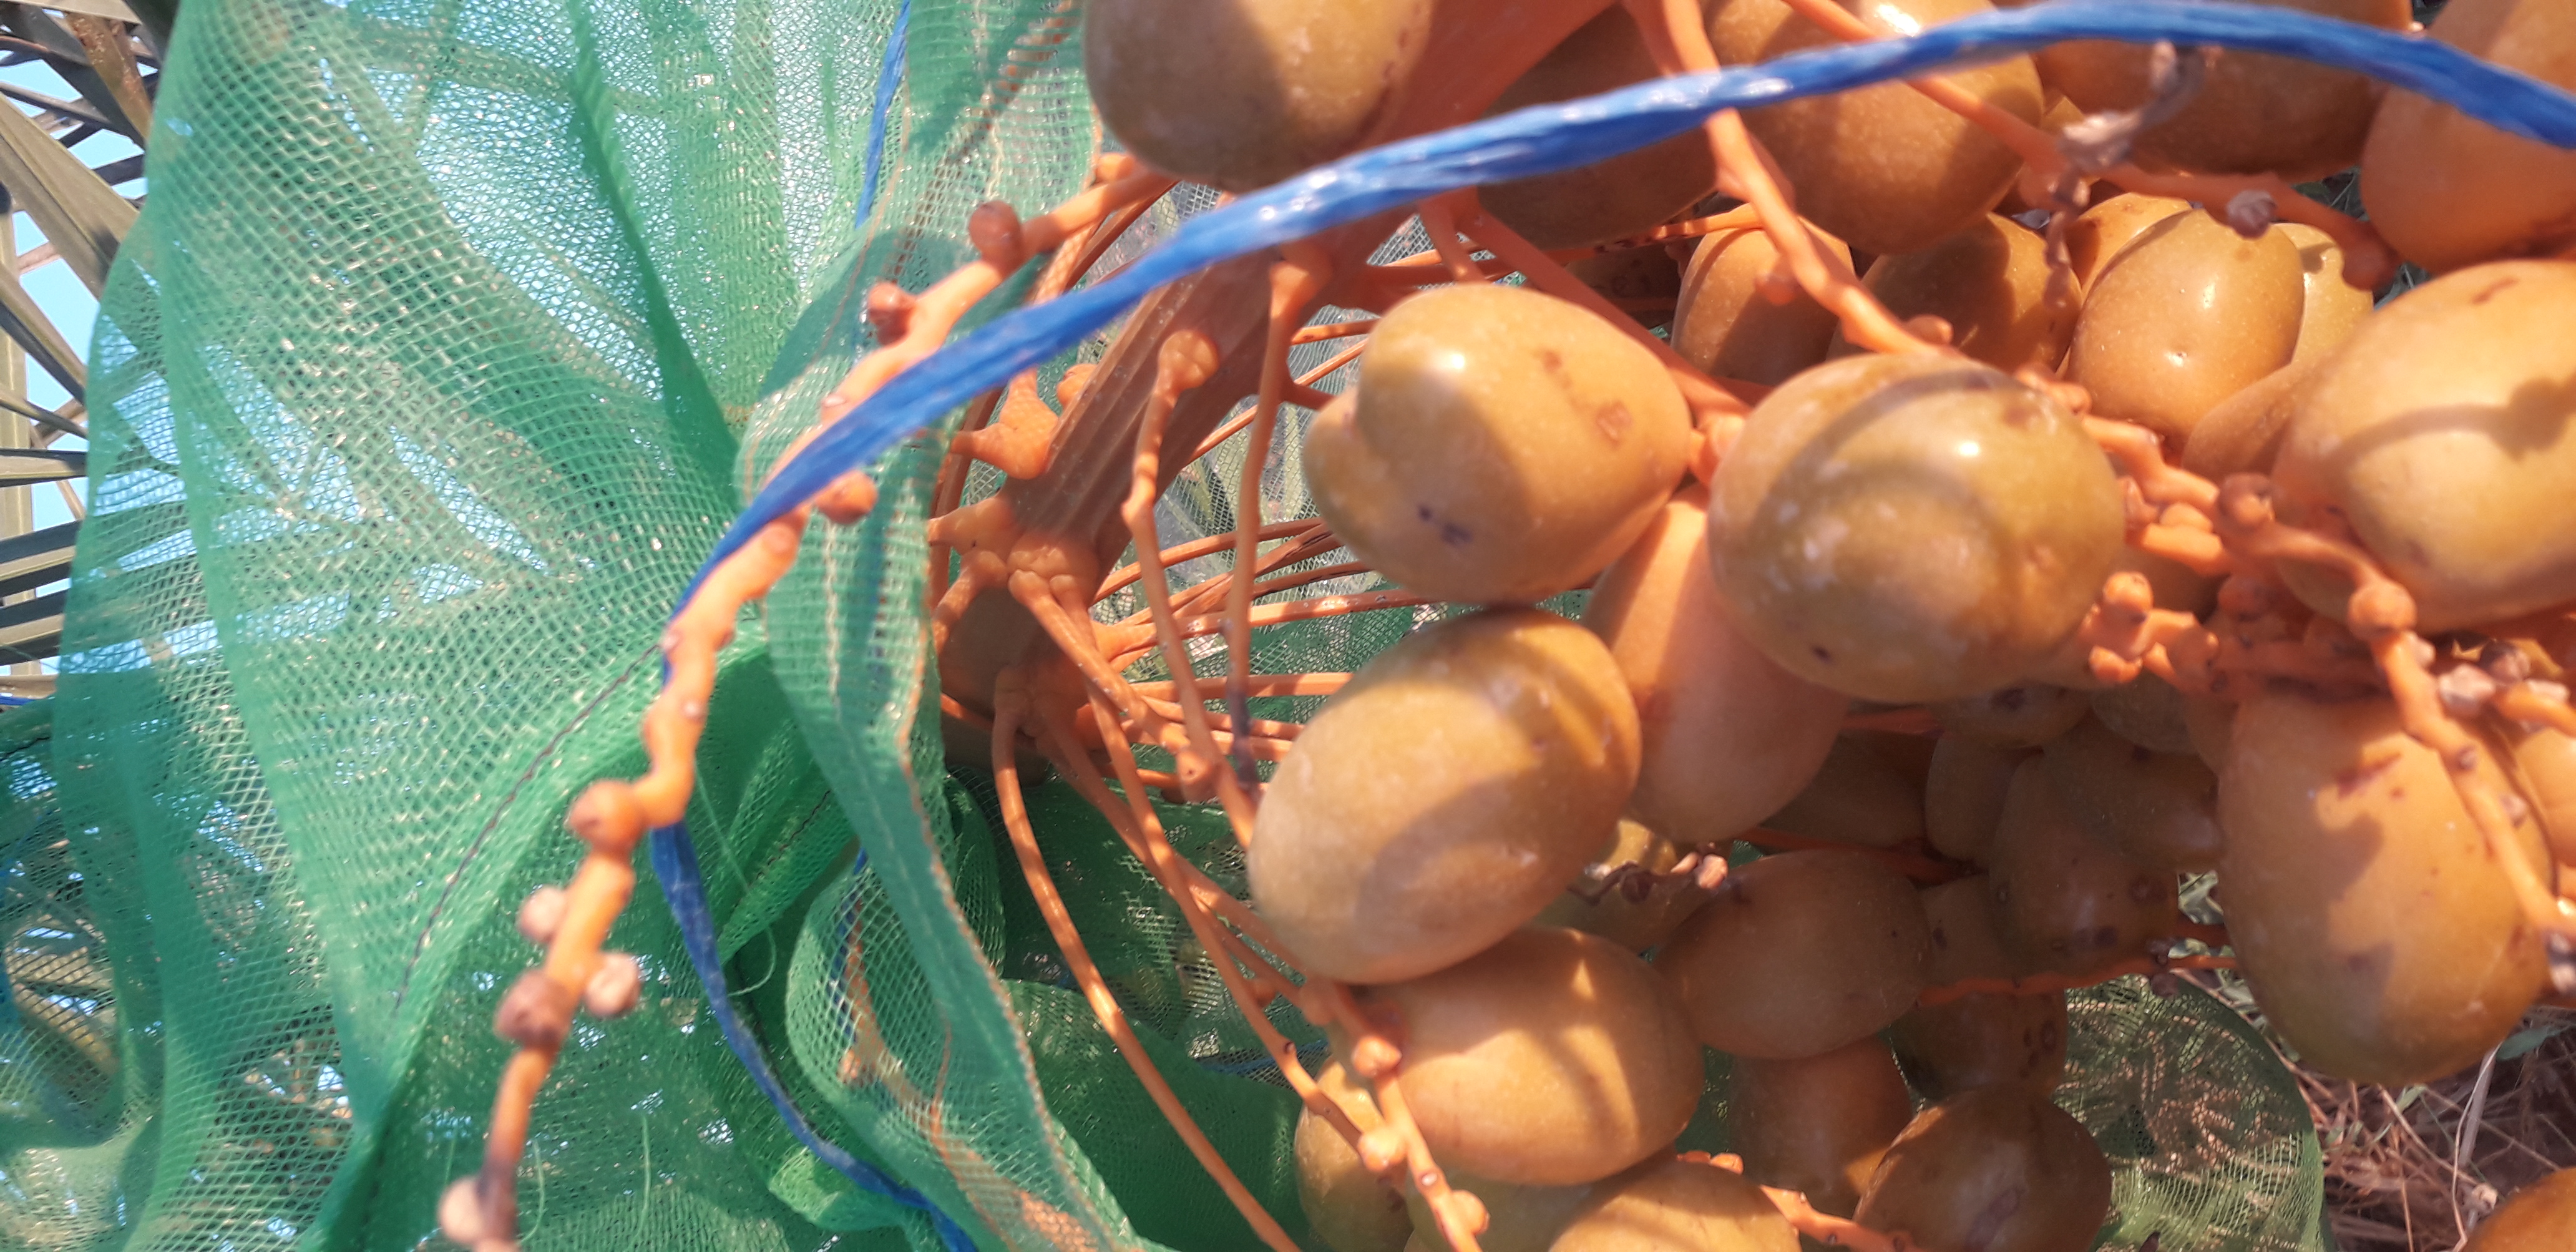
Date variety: Boufagous